Department of Main Roads (New South Wales)

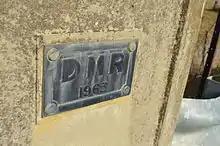
DMR date plaque on the Inglewood Bridge over the Lachlan River near Gunning

In 1976 the responsibilities for managing traffic, including the operation of the traffic signal system, were transferred to the DMR from the Department of Motor Transport, which was a successor of Department of Road Transport and Tramways. Many specialist traffic management staff and traffic signal maintenance crews also became part of the DMR at this time.